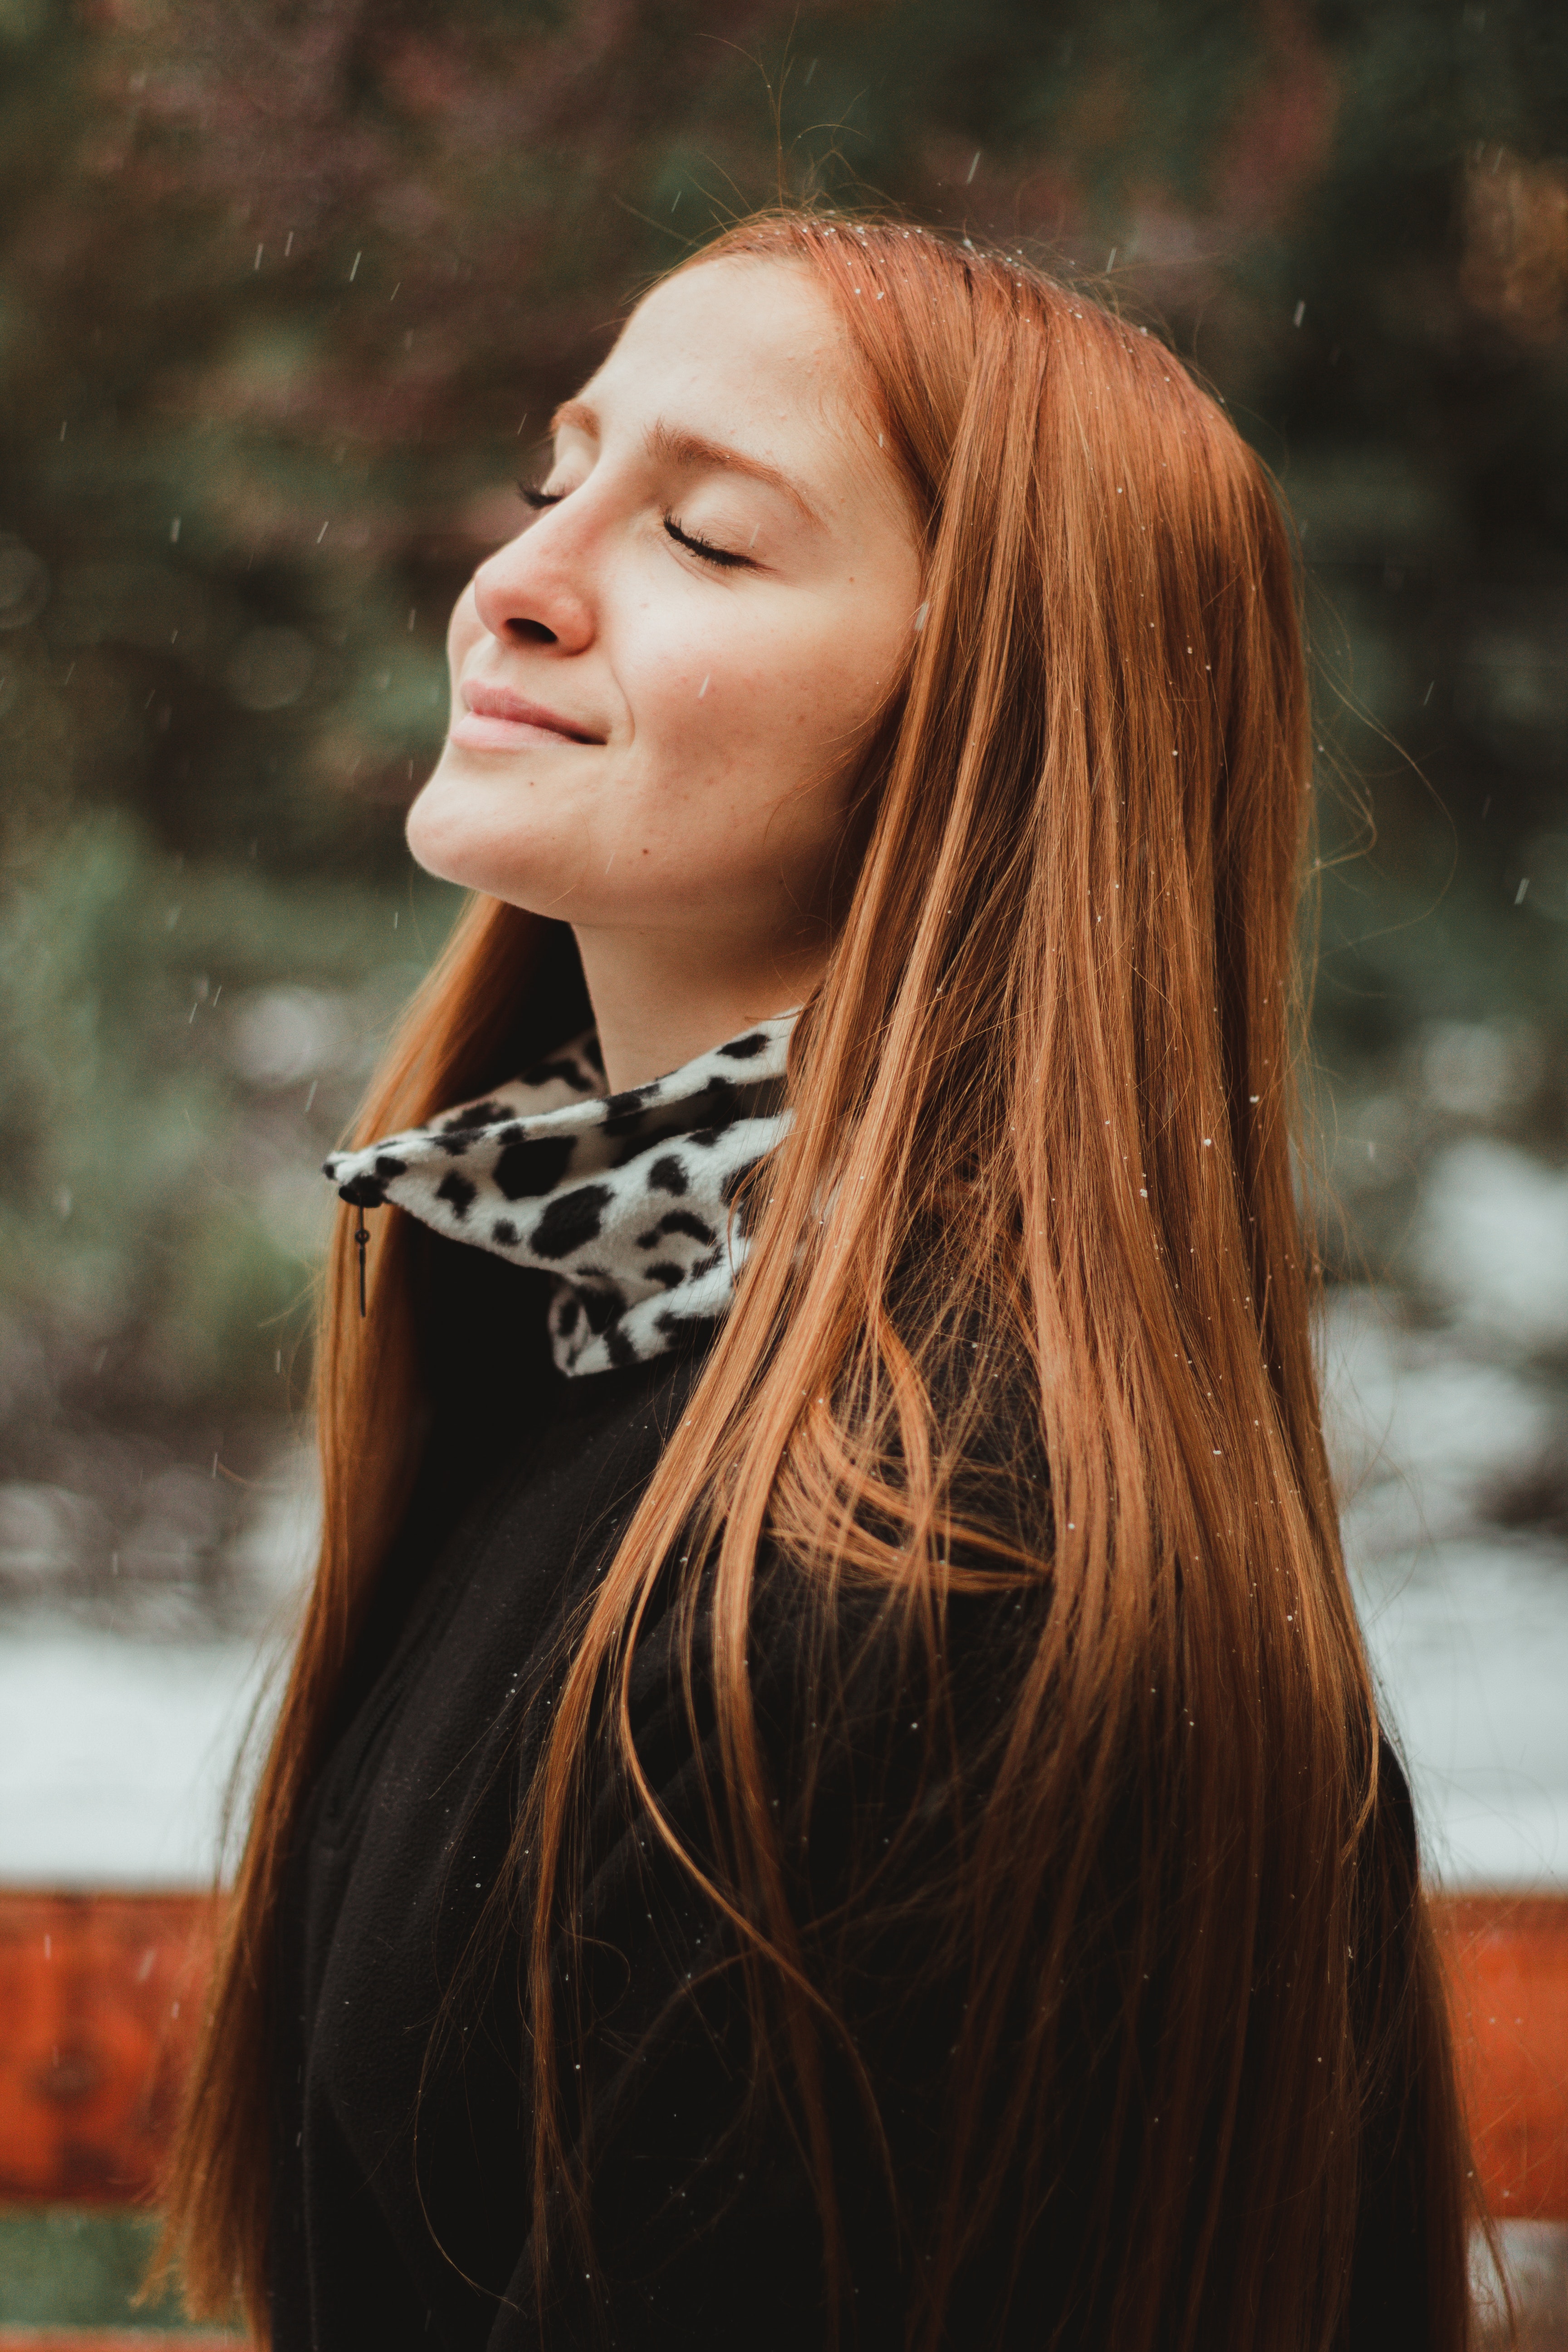
woman, lip, smile, People in nature, flash photography, neck, dress, orange, wood, street fashion, happy, layered hair, beauty, scarf, long hair, blond, grass, red hair, brown hair, fur, pattern, formal wear, fashion accessory, fashion model, jewellery, hair coloring, forest, sitting, fun, portrait photography, portrait, laugh, autumn, photo shoot